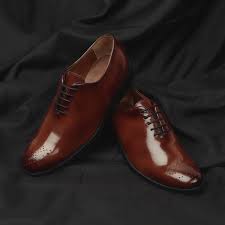
Label: Brogue